Charles H. Kerr

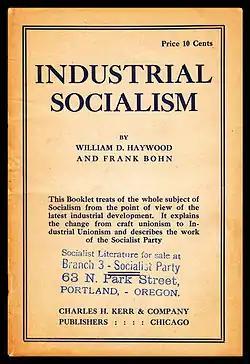
"Industrial Socialism" by Bill Haywood, published by Charles Kerr in 1911

Kerr was noted for his translation from the French of the radical workers' anthem, "The Internationale;" his version became the English words sung in the United States (although a different, anonymous English translation is sung in Britain and Ireland). Kerr's version was widely circulated in the "Little Red Songbook" of the Industrial Workers of the World.